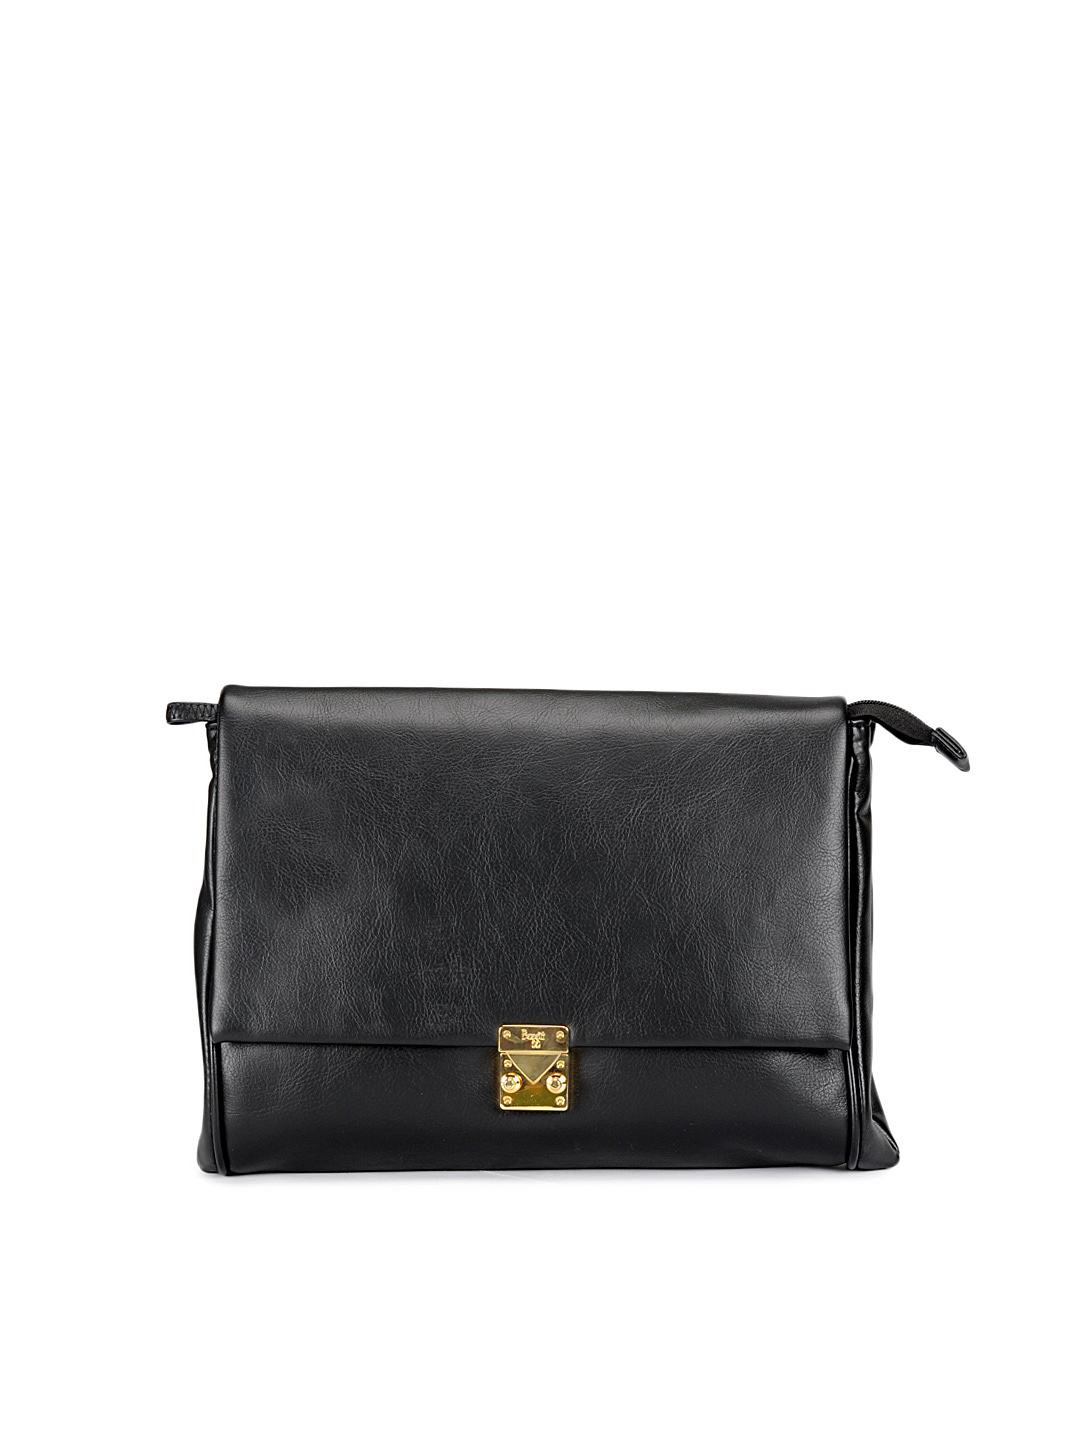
Baggit Women Black Bag
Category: Accessories / Bags / Handbags
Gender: Women
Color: Black
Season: Summer 2012
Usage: Casual